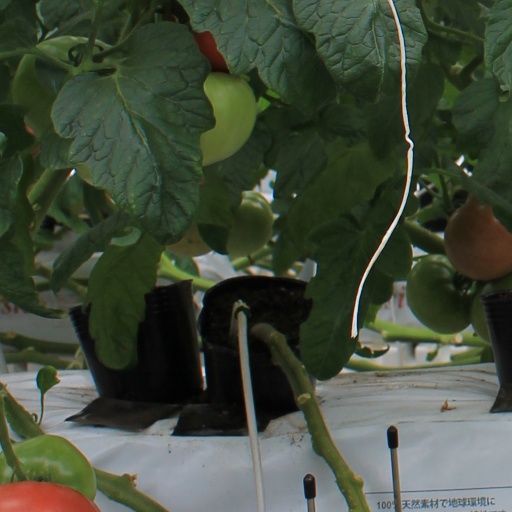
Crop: tomato